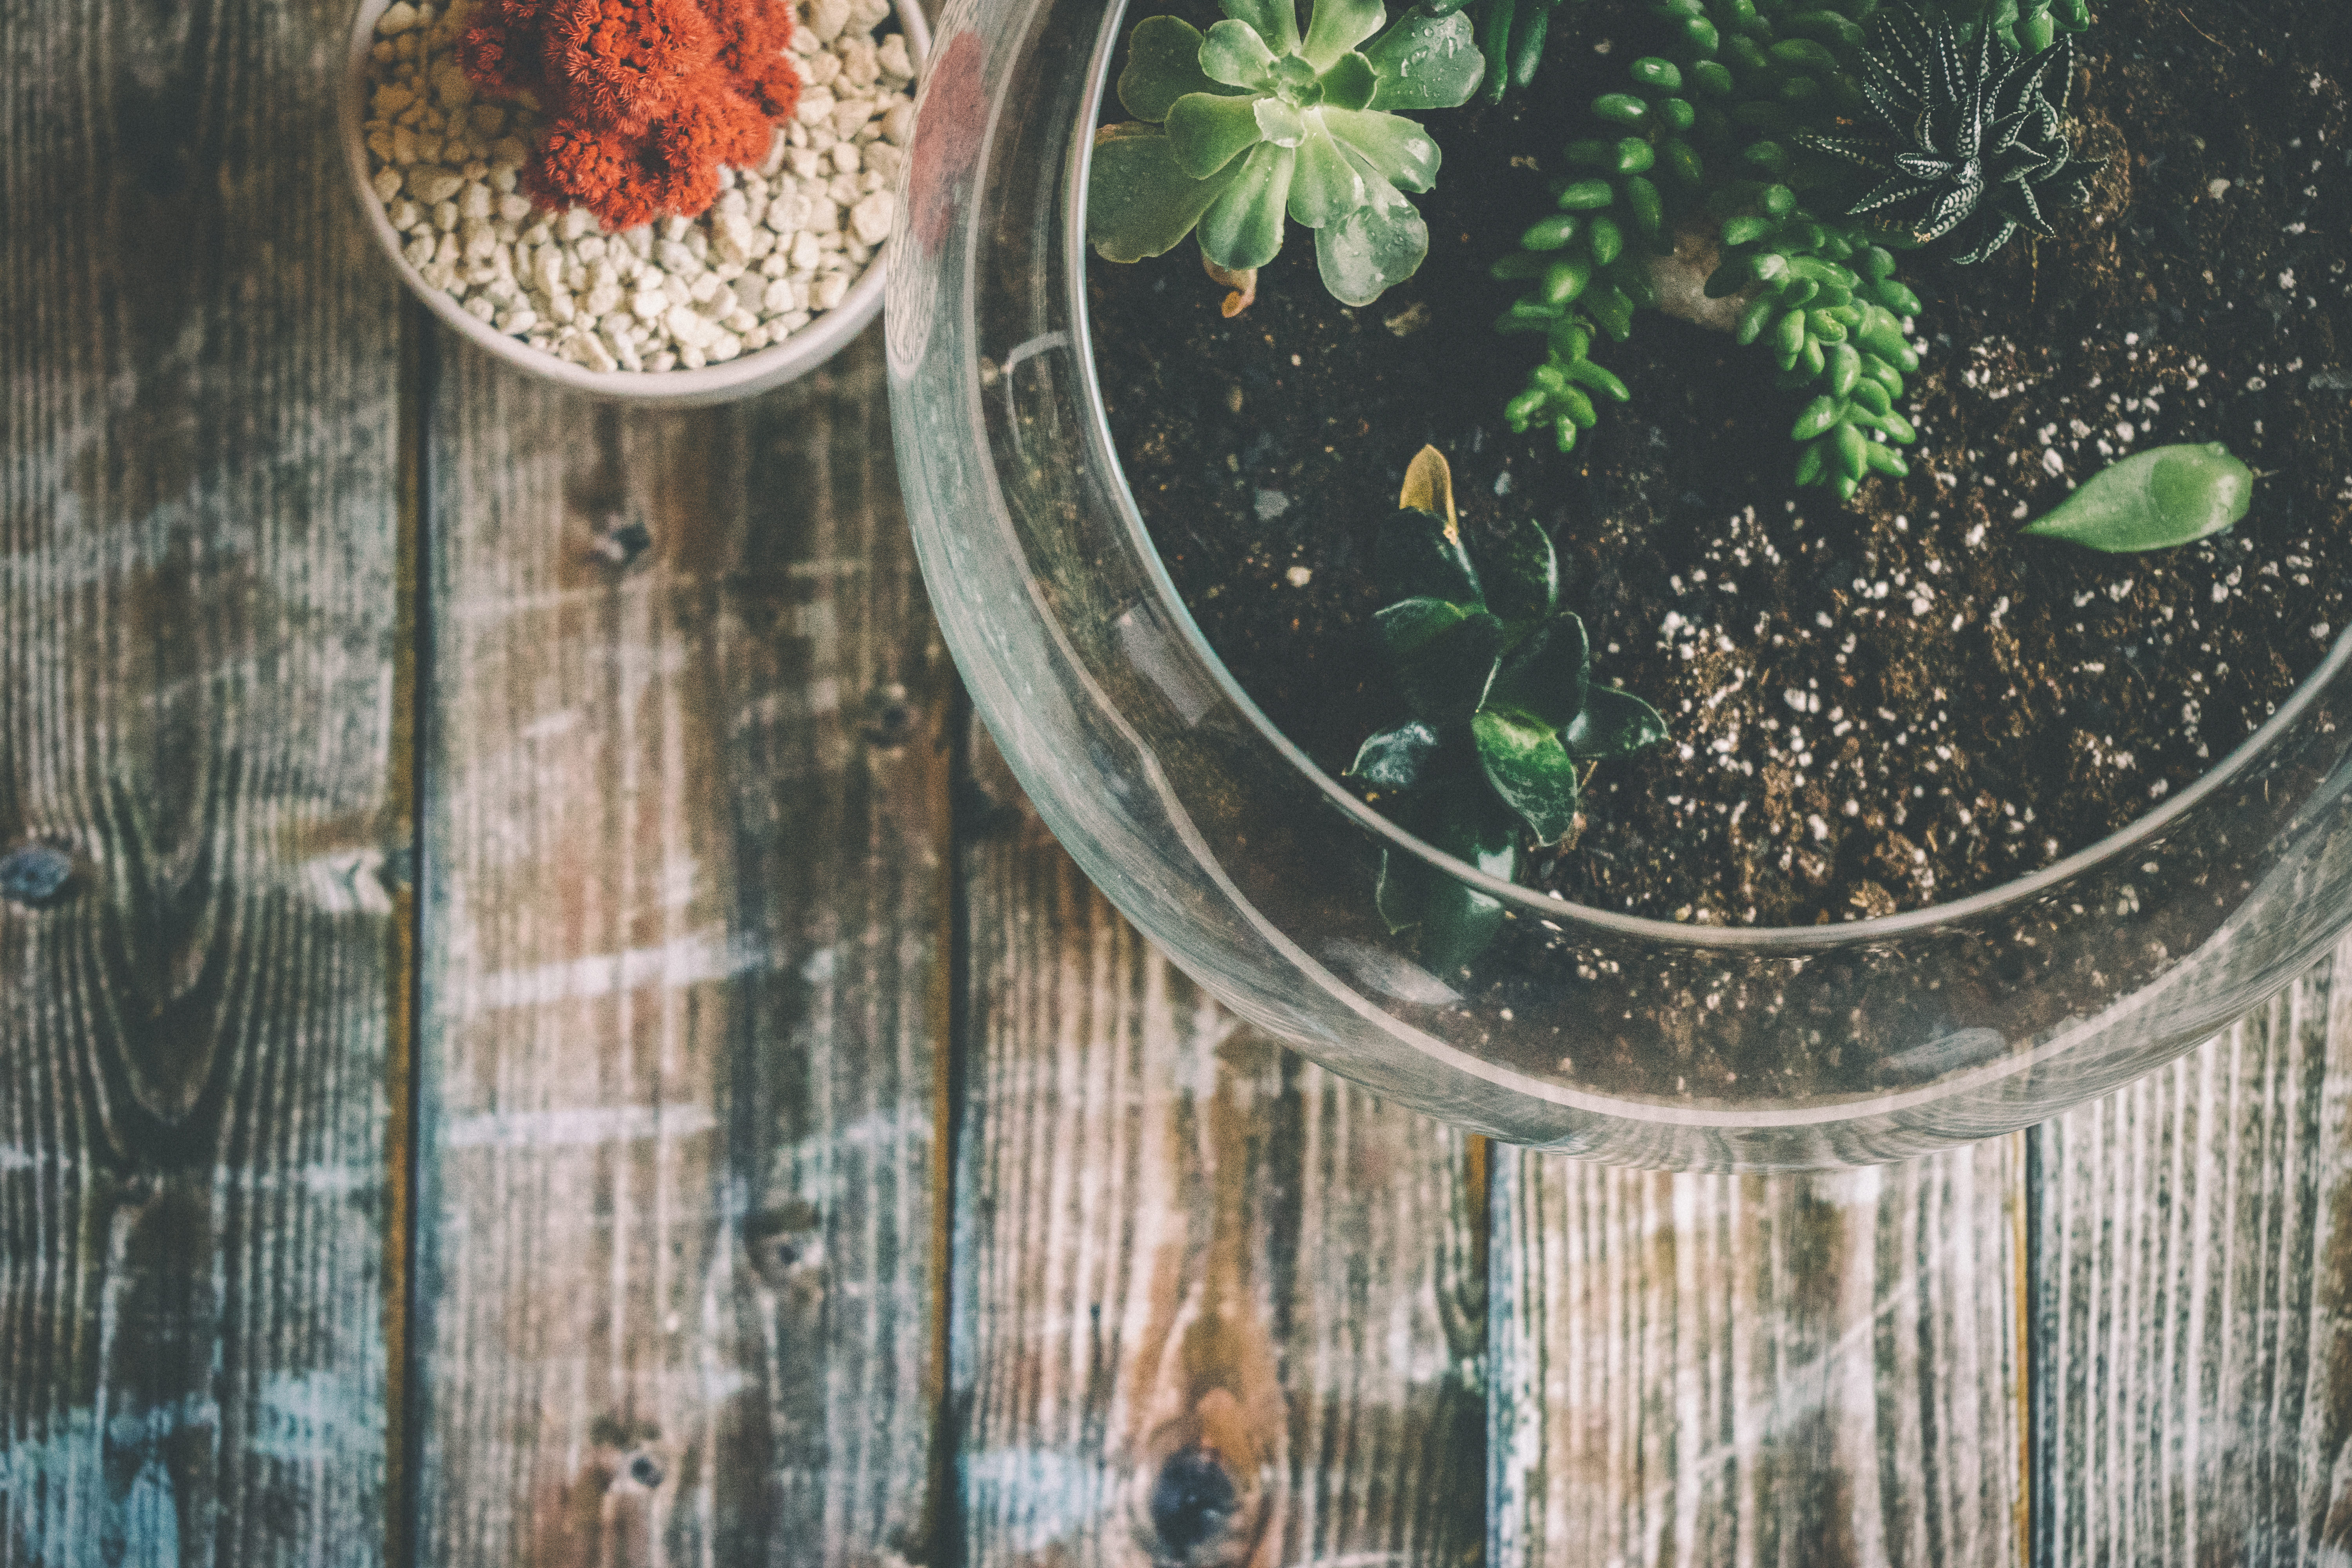
table, cactus, leaf, window, glass, pattern, green, soil, plants, leaves, terrarium, royalty free images